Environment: real
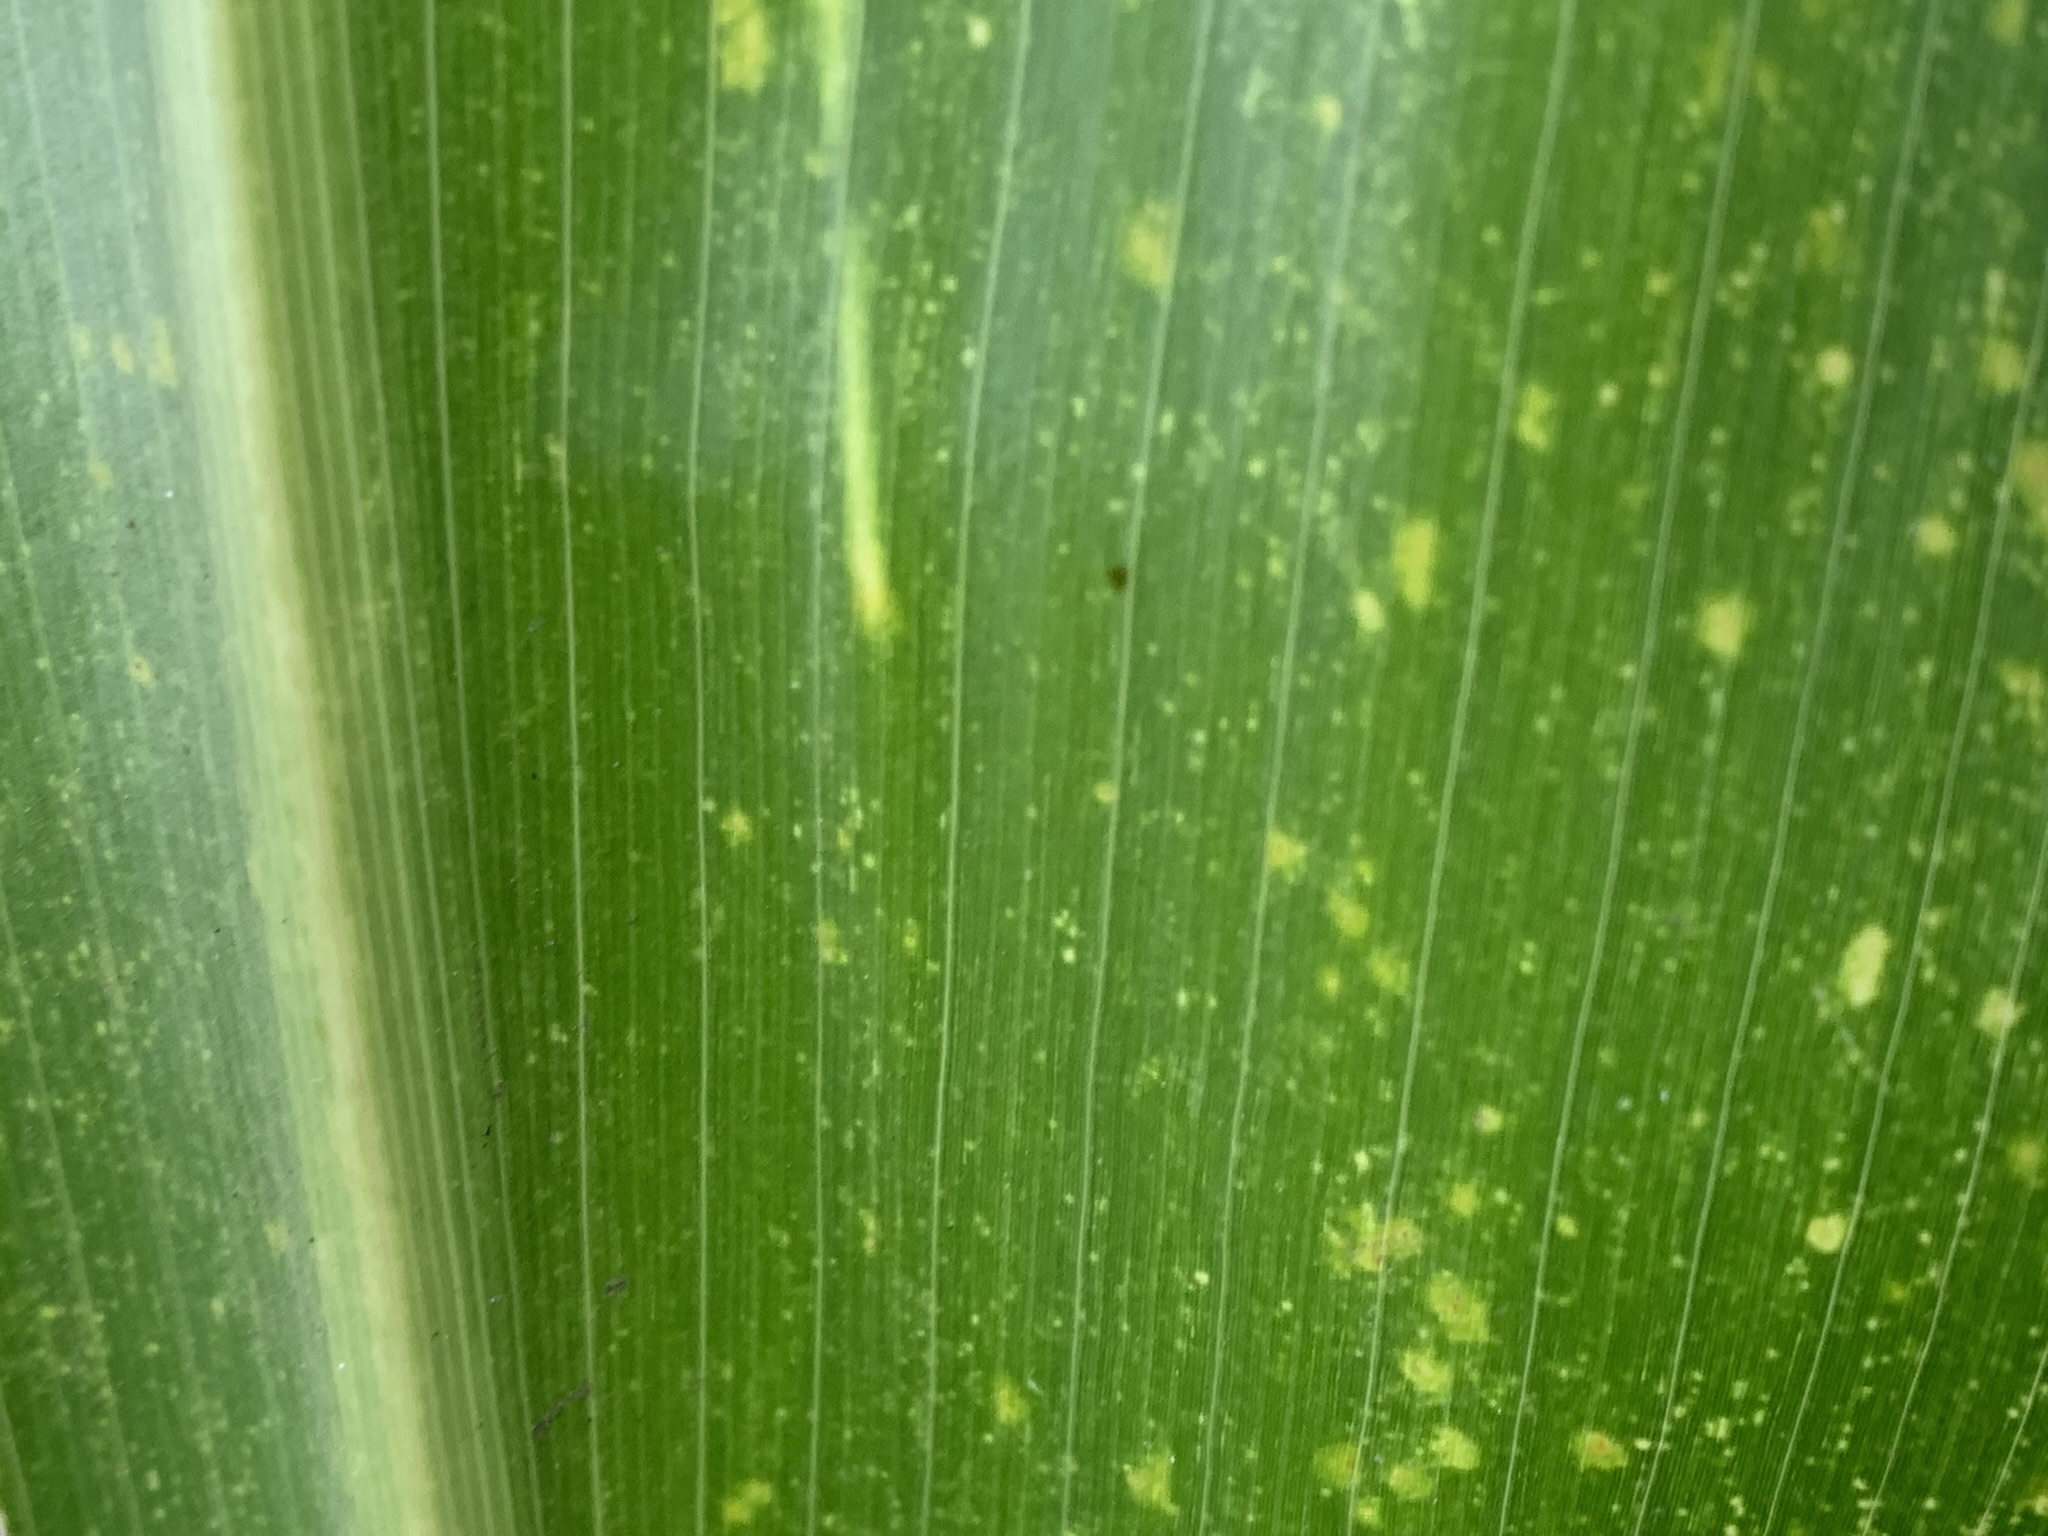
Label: lethal_necrosis